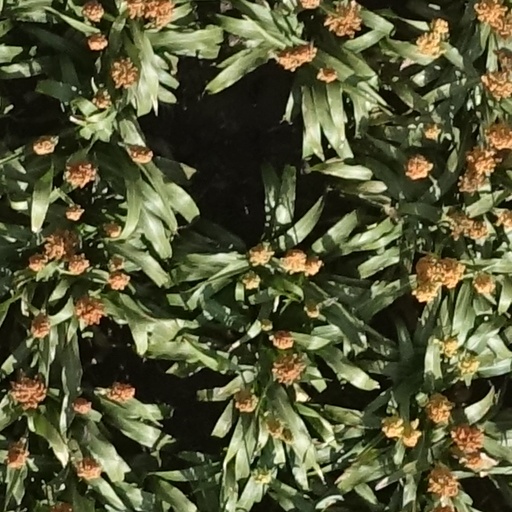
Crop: sorghum